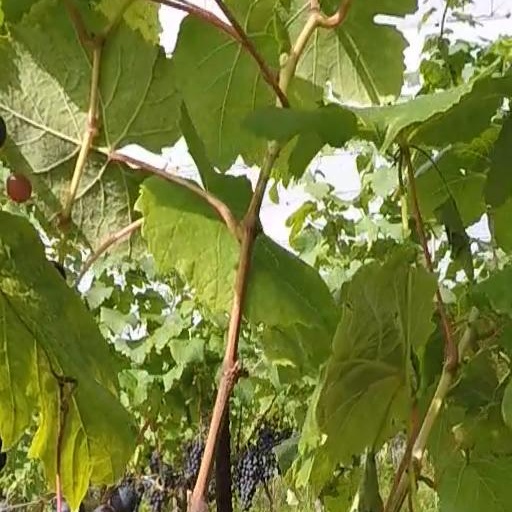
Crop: grape